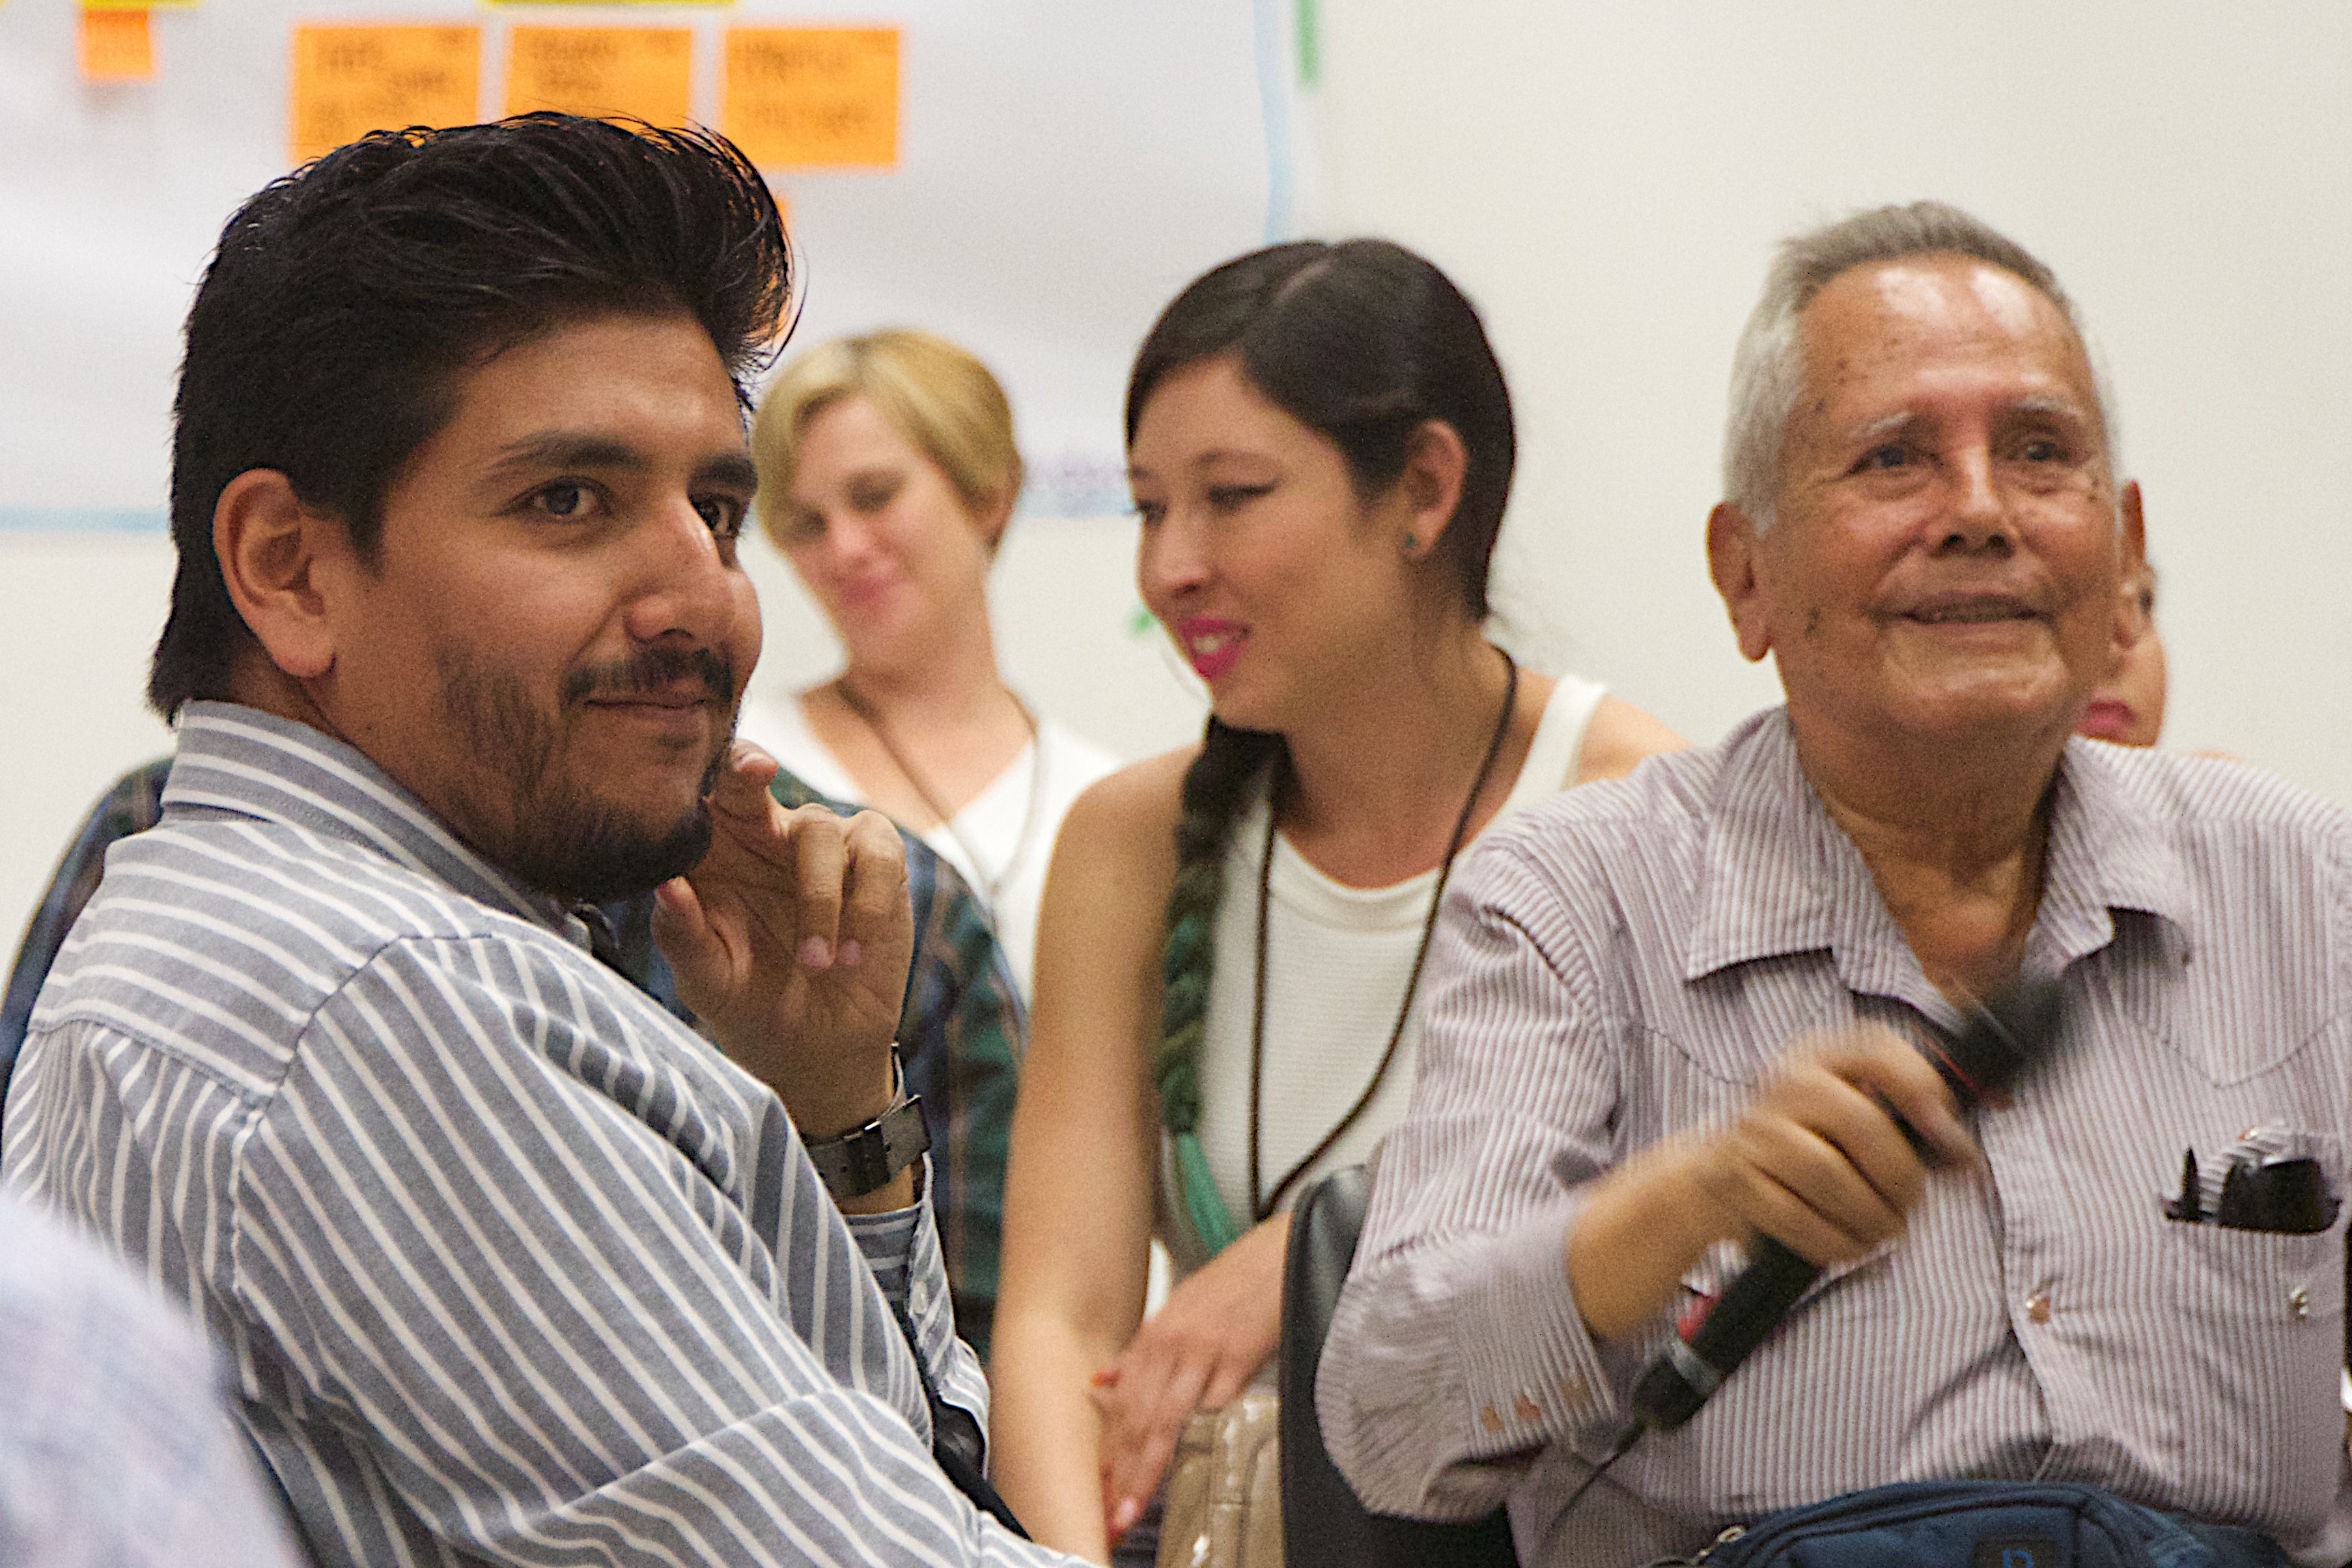
person, youth, 2016366, udgagora